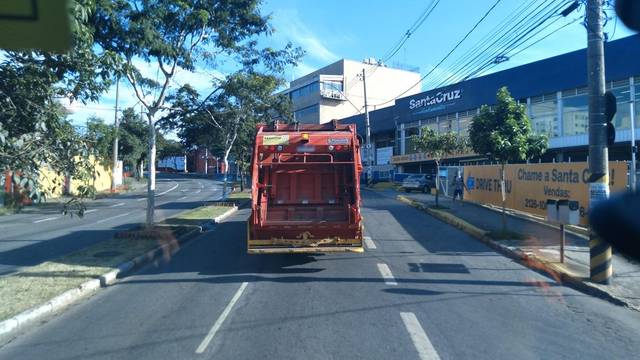
Region: Brazil
Coordinates: -19.893, -43.965